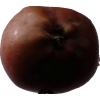
Label: Apple 18